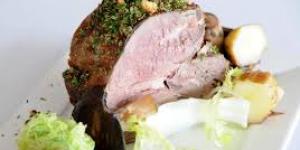
bife angosto a la provenzal